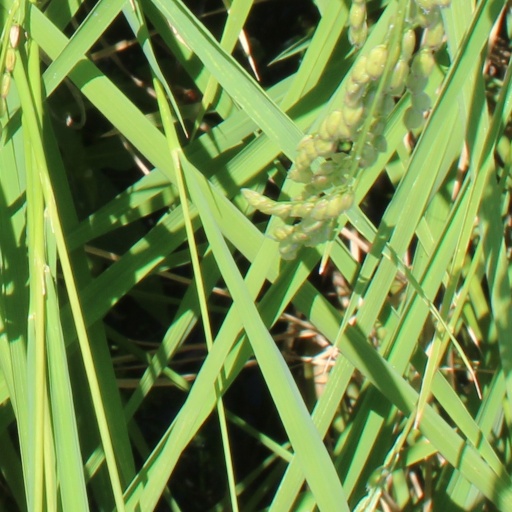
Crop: rice